Anadarko Basin

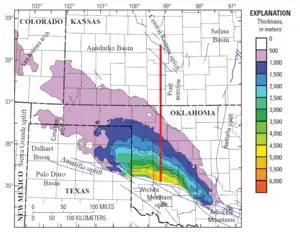
Geological map for the Anadarko Basin showing thickness of strata between the Silurian Hunter Group and the Pennsylvanian Desmoinesian

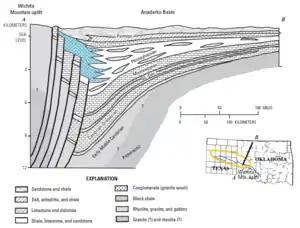
Anadarko Basin Geologic Cross Section

The Anadarko Basin is a geologic depositional and structural basin centered in the western part of the state of Oklahoma and the Texas Panhandle, and extending into southwestern Kansas and southeastern Colorado. The basin covers an area of . By the end of the 20th Century, the Anadarko Basin was producing the largest amount of natural gas in the United States. Notable oil and gas fields within the basin include the Hugoton-Panhandle Gas Field, West Edmond Field, Union City Field and the Elk City Field. The basin is also the only commercial source of iodine in the United States and a major producer of helium.